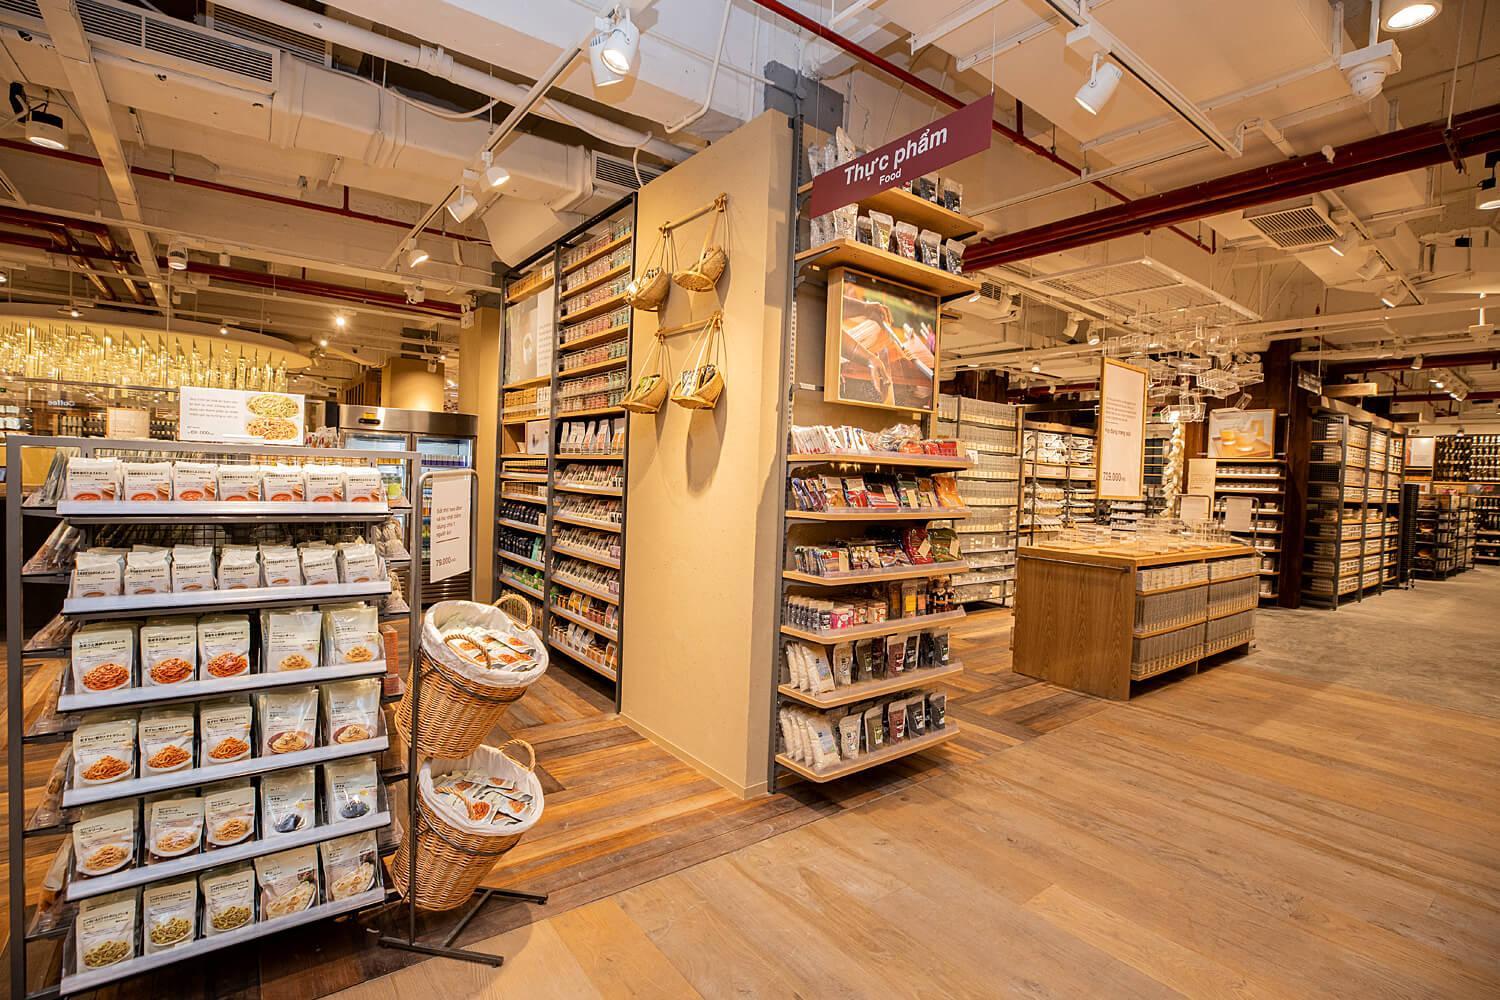
không có người phụ nữ nào đến mua đồ ăn